Army Ballistic Missile Agency

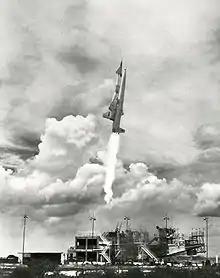
Navaho's booster engines proved to be the only lasting success of the project.

While the PGM-11 Redstone program continued, NAA was receiving a continual stream of orders from the U.S. Air Force to extend the range and payload of their Navaho design. This required a much larger missile, and a much larger booster to launch it. As a result, NAA was continually introducing new versions of their engines. By the mid-1950s, NAA had a version known as the XLR-43 running at thrust, while further reducing weight at the same time. Much of this was due to the introduction of the tubular wall combustion chamber, which was much lighter than the cast-steel designs of the V-2, while also offering much better cooling which allowed the combustion rate, and thus thrust, to be increased.